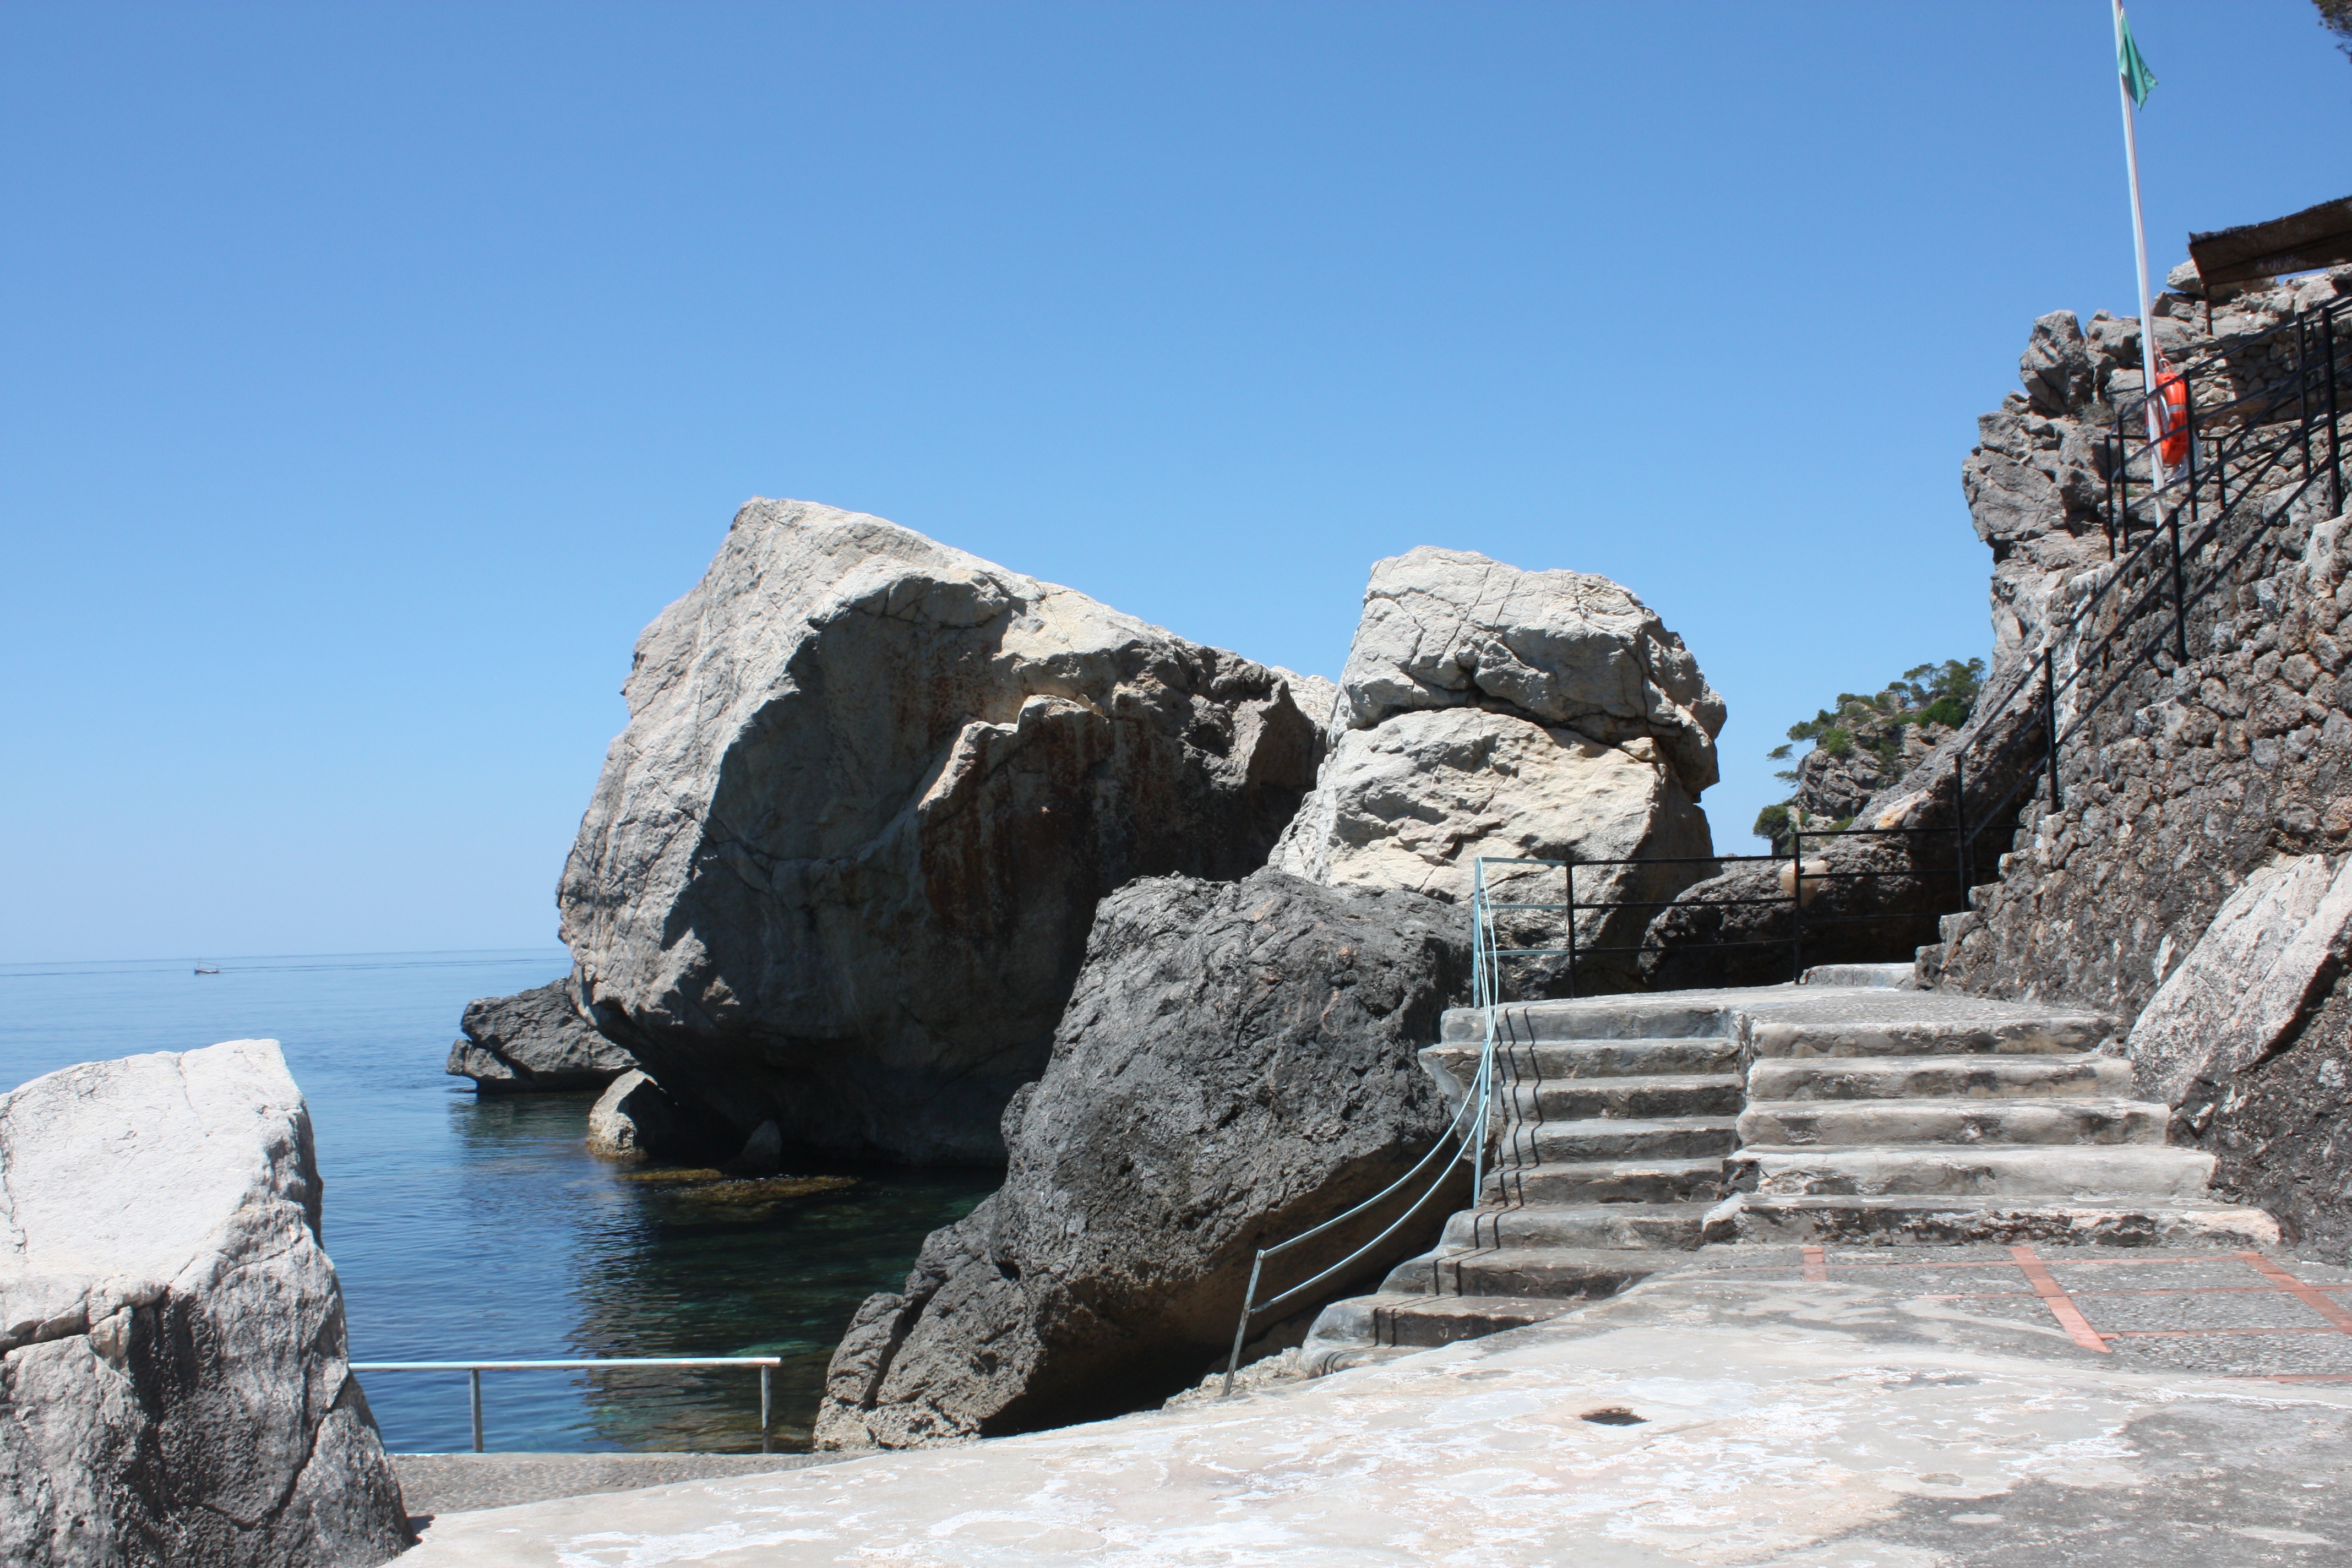
sea, coast, rock, ocean, mountain, vacation, formation, cliff, bay, stack, tourism, terrain, ladder, geology, cape, crutch, sea pool